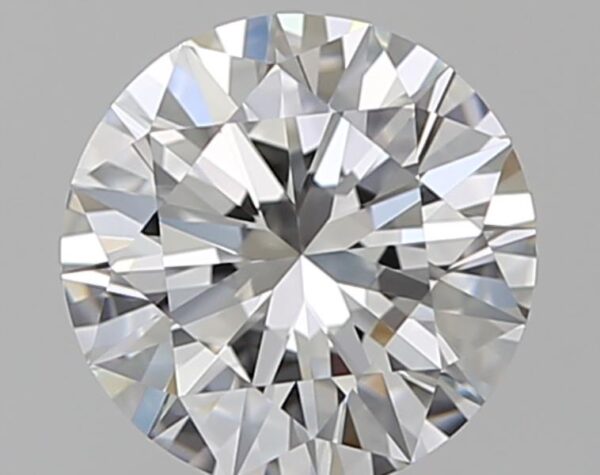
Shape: round
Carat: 1.03
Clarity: VVS2
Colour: F
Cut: EX
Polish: EX
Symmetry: EX
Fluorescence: F
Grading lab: GIA
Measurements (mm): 6.5 x 6.53 x 3.97